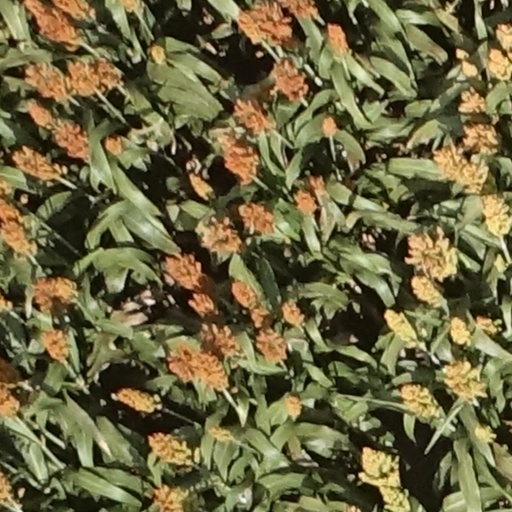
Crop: sorghum